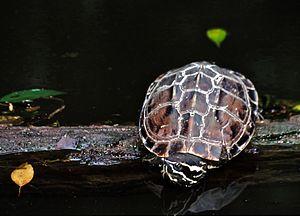
Malayemys subtrijuga est une espèce de tortues de la famille des Geoemydidae.